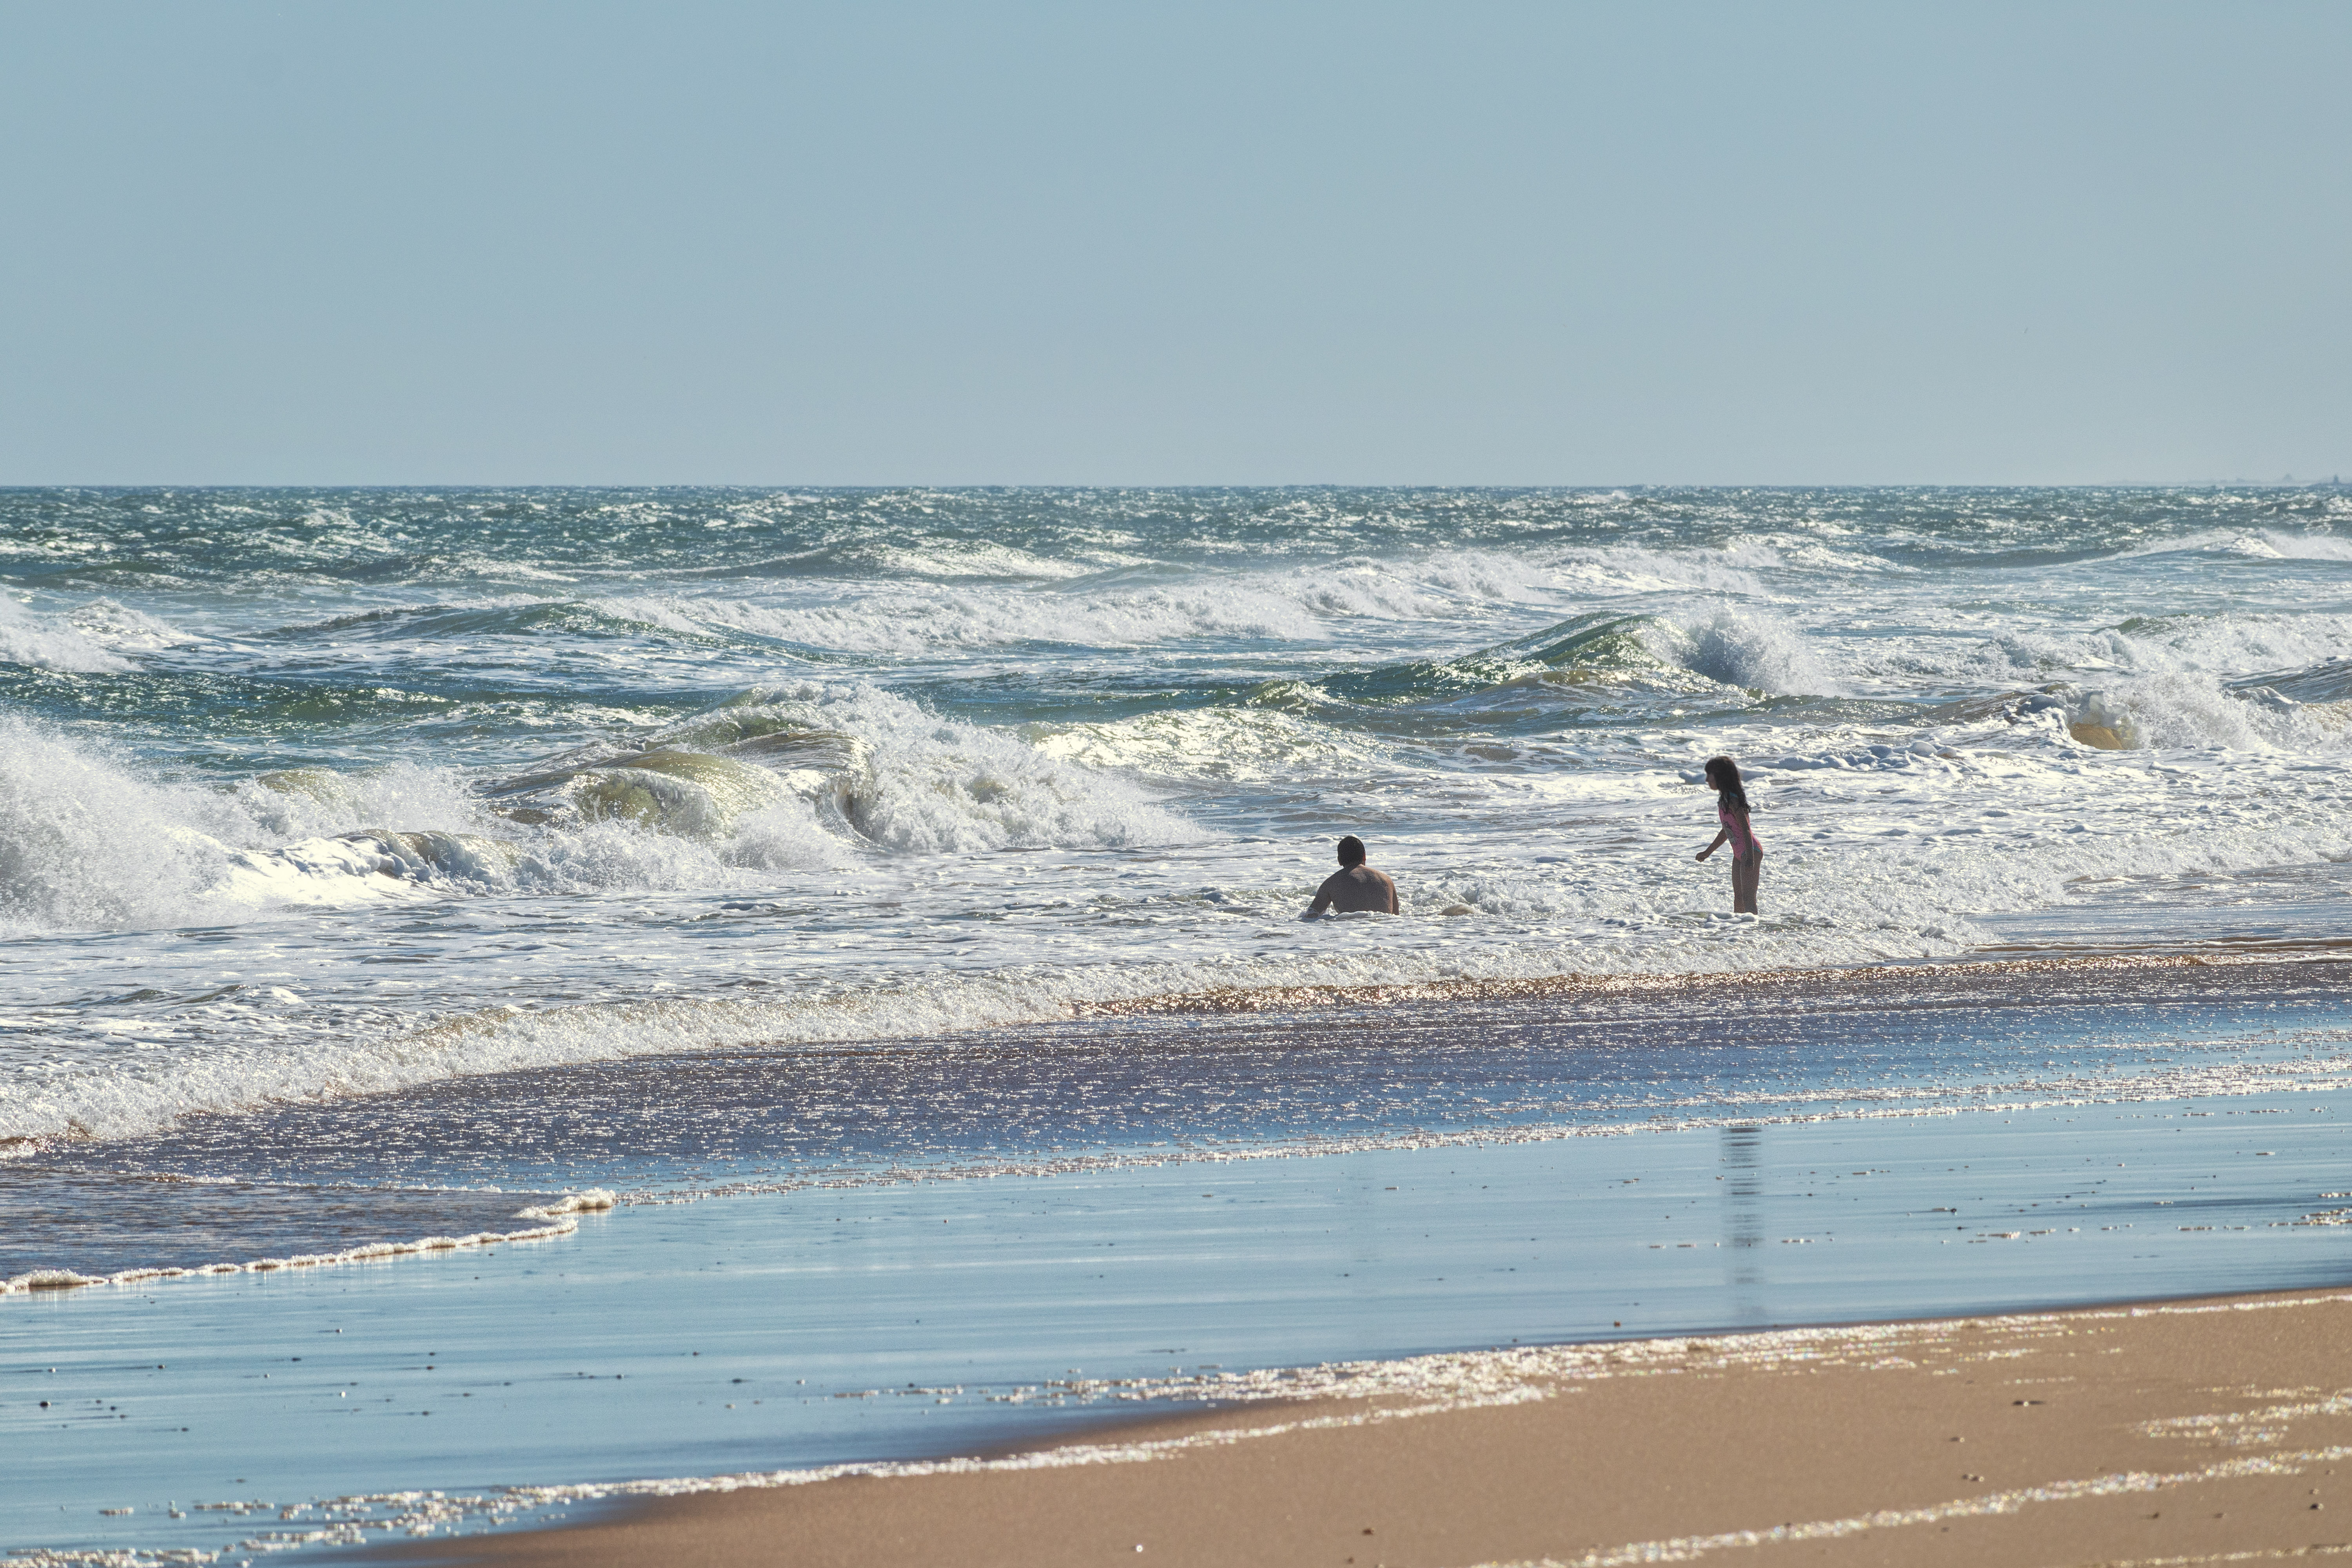
beach, waves, water, water resources, sky, fluid, coastal and oceanic landforms, horizon, wind, wind wave, landscape, seabird, foam, wave, People on beach, sand, tropics, leisure, fun, ocean, liquid, coast, bay, recreation, shoal, tide, evening, sound, caribbean, rock, tourism, holiday, vacation, reflection